Har Pal

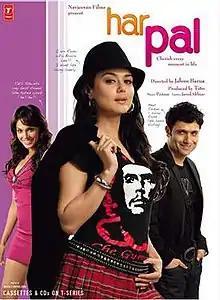
Official poster

Har Pal is an unreleased Indian film directed by Jahnu Barua. The film stars Preity Zinta, Shiney Ahuja and Isha Koppikar in leading roles. Dharmendra appears in a supporting role as Zinta's father. The film relates the love story between two neighbours, played by Zinta and Ahuja, who are paired together on-screen for the first time.